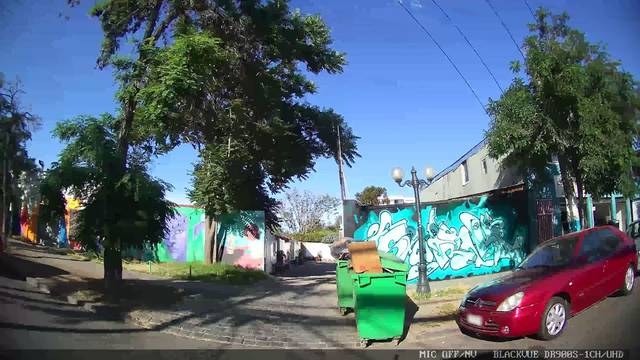
Region: Chile
Coordinates: -33.444, -70.62